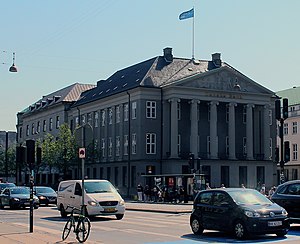
Erichsens Palæ
Erichsens Palæ, Holmens Kanal 2, København. Tidligere hovedsæde for Handelsbanken, nu Den Danske Bank.
Erichsens Palæ ligger på Kongens Nytorv i København, Sokkelund Herred, nu Region Hovedstaden, Københavns Kommune. Hovedbygningen i klassicistisk stil er opført i 1797-1801 ved C.F. Harsdorff og dekoreret i det indre ved Joseph-Jacques Ramée. Palæet blev restaureret og ombygget ved Frederik L. Levy 1888-1892 og senere af Carl Brummer 1928-1930. Palæet har været fredet siden 1918.